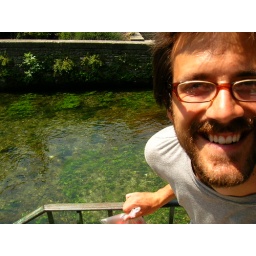
crystal clear spring water in ISLS